Lake Minnetonka Klondike Dog Derby

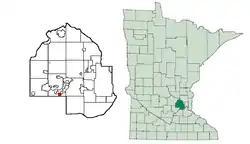
The Lake Minnetonka Klondike Dog Derby starts and finishes in Excelsior, Minnesota

In the late 1930s, the city of Excelsior hosted an annual "Klondike Day" as part of the Works Progress Administration’s ice carnival series in Hennepin County. The event included the crowning of an ice princess and ice queen, a snow sculpture contest, ski races, a masquerade nighttime skating party, and a dog derby. Taking place on College Lake, local kids would harness their personal dogs to any sled they could find and race around the lake.